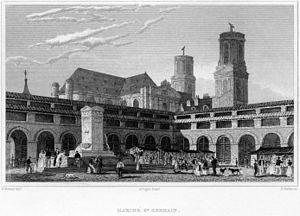
Le marché Saint-Germain est un ancien marché couvert situé à Paris dans le quartier de l'Odéon.